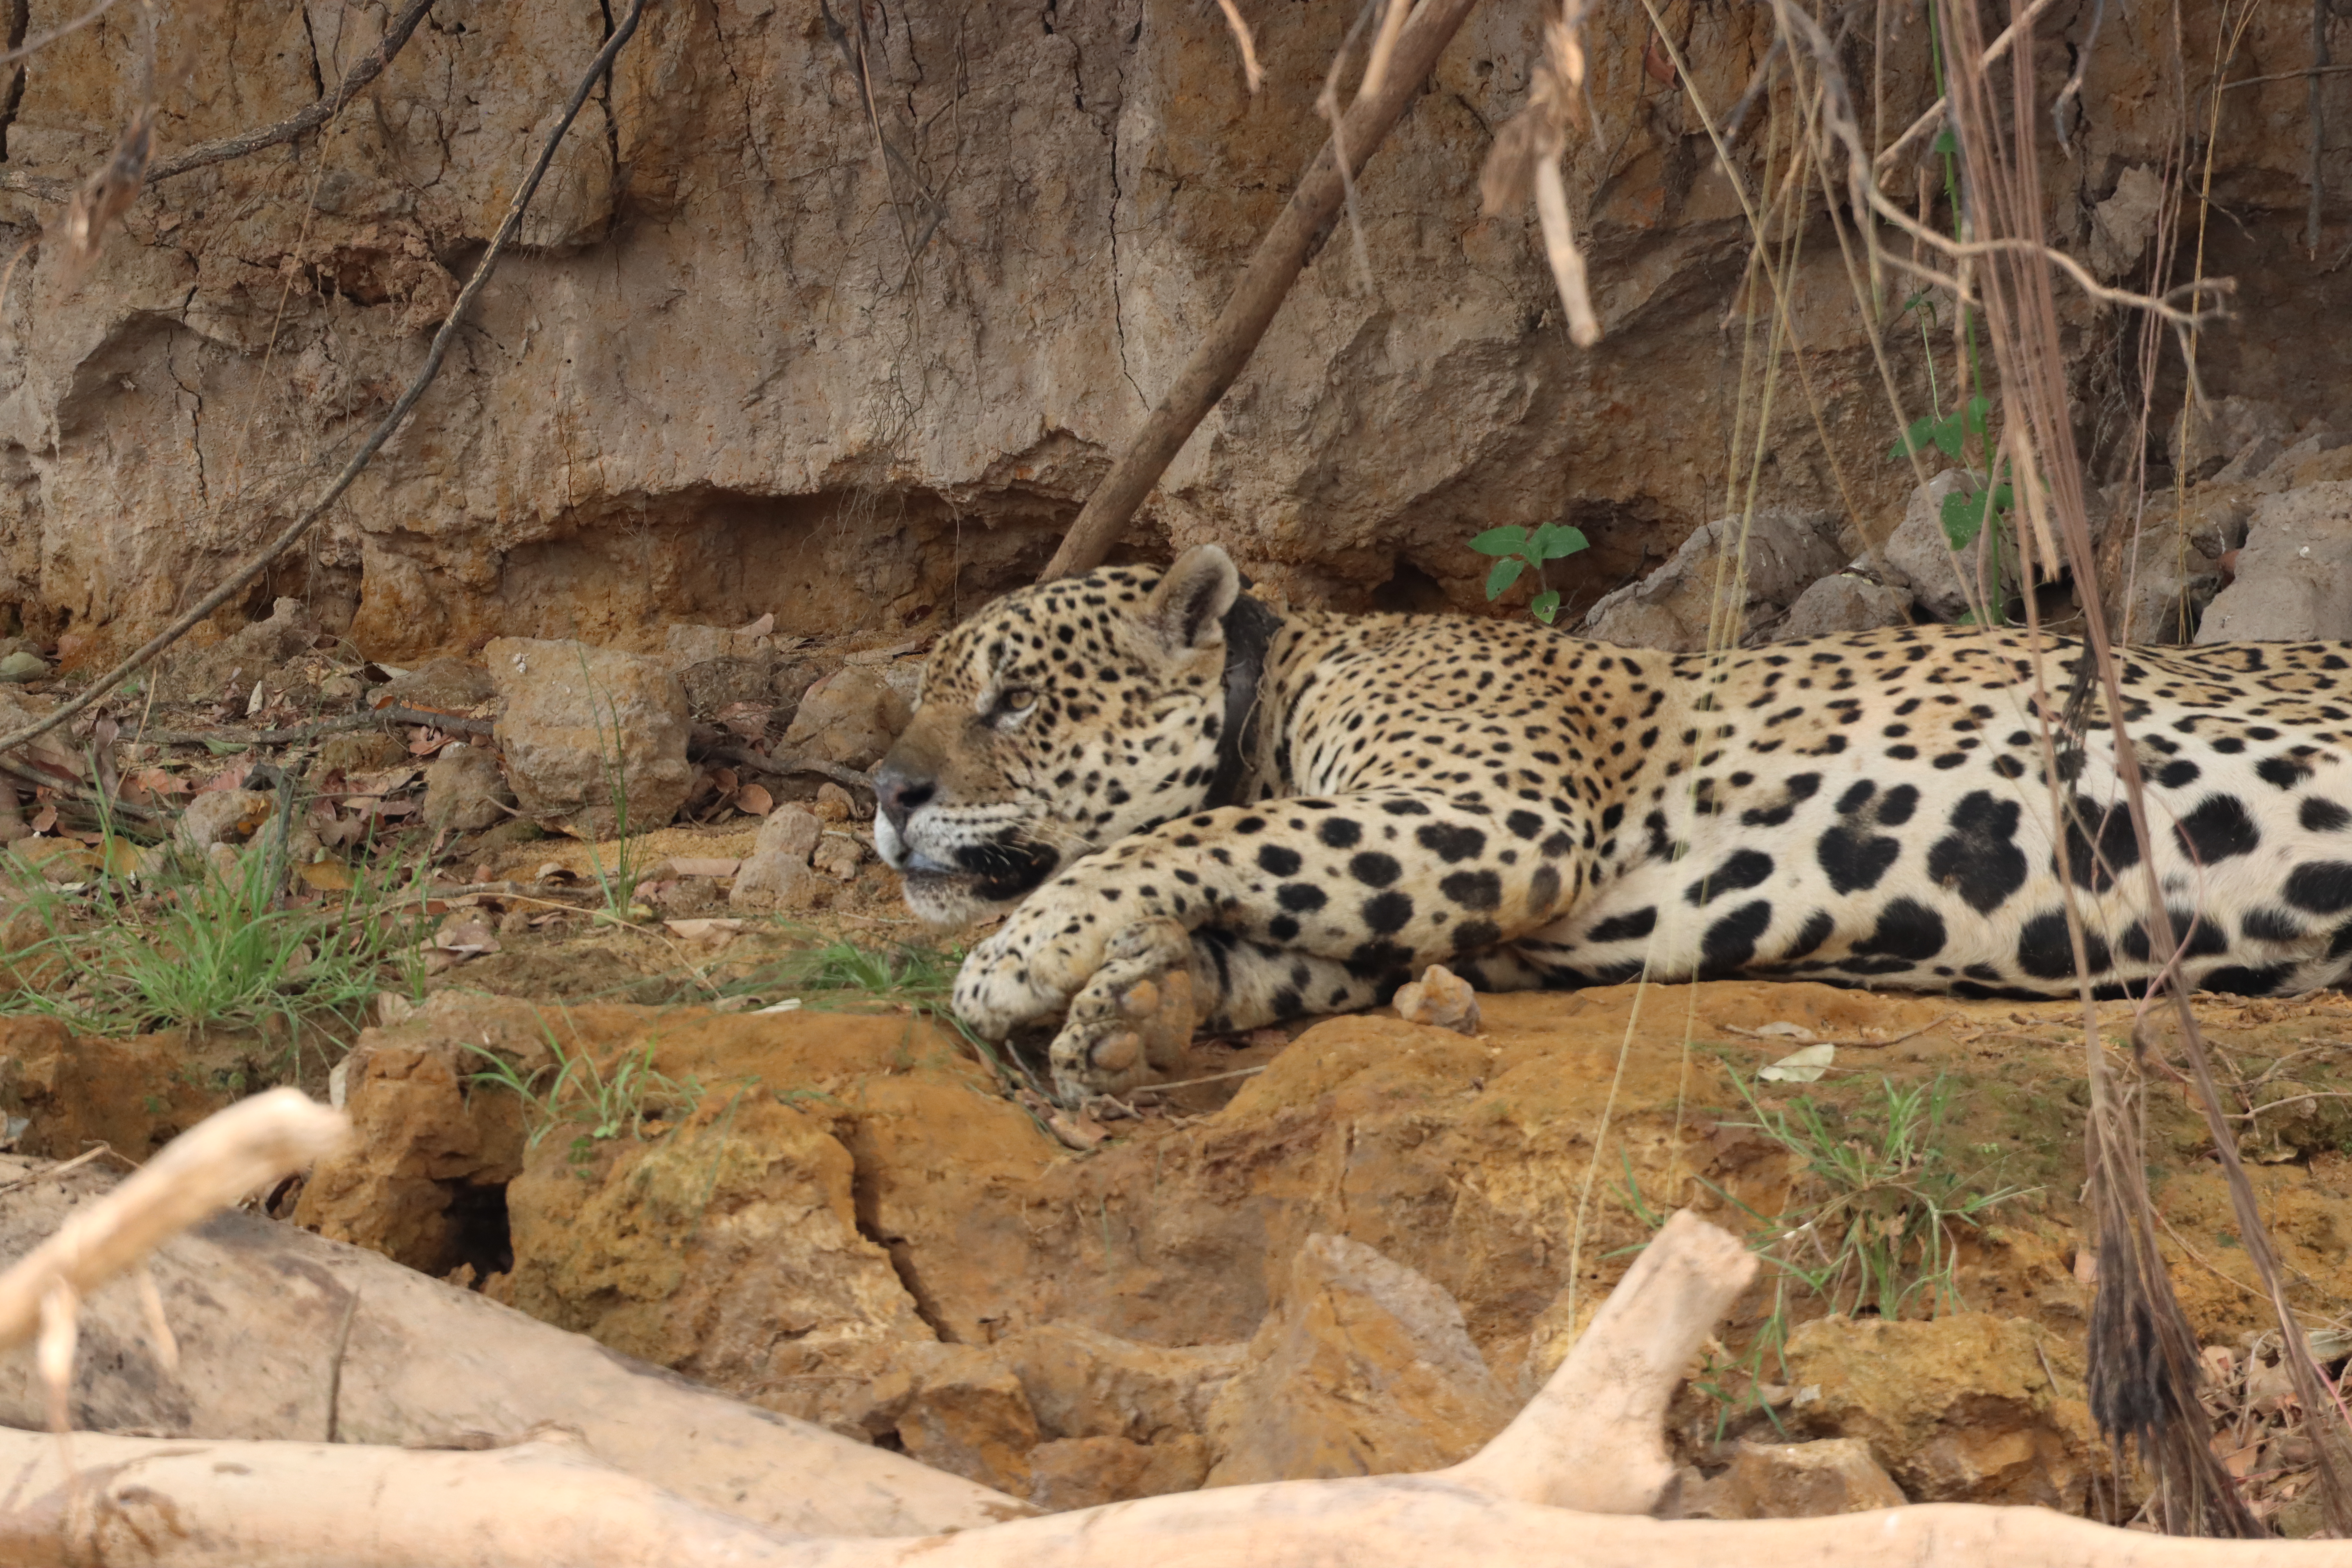
Jaguar: Ousado